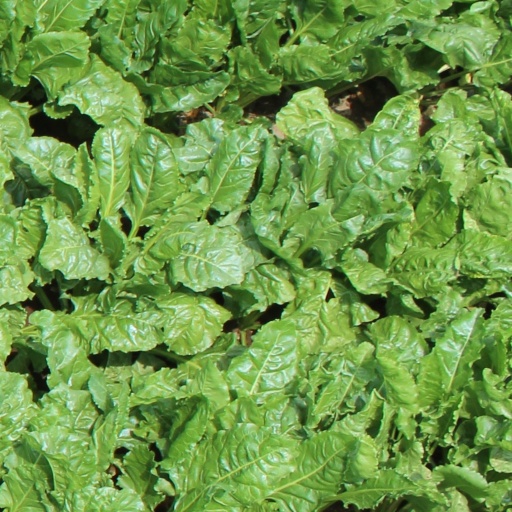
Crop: sugar beet